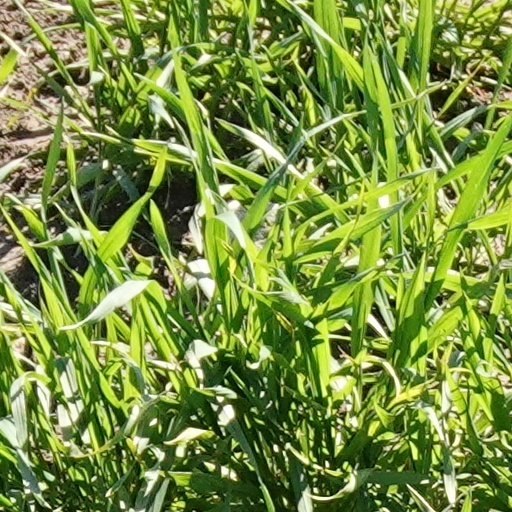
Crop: wheat